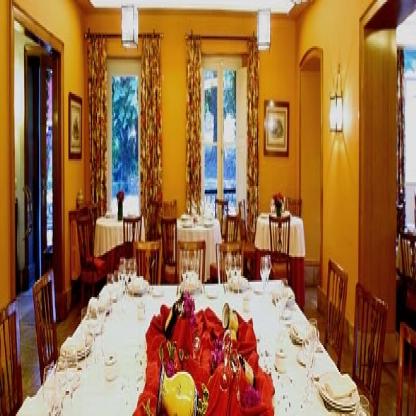
Scene: Indoor